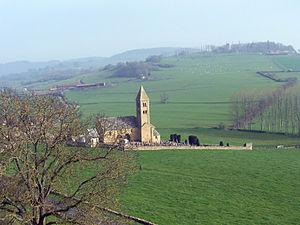
Mazille, commune de Saône et Loire, et son église, située à 5 km de Cluny, au petit matin.